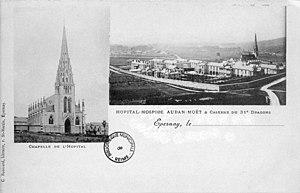
sur une vue ancienne.
Le 31ᵉ régiment de dragons est une unité de cavalerie de l'armée française, créé en 1893.